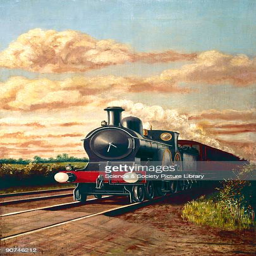
oil painting by person showing a locomotive hauling a train